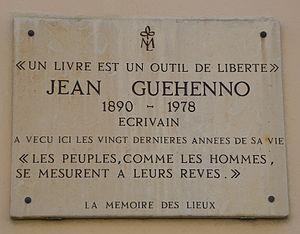
Jean Guéhenno, né le 25 mars 1890 à Fougères et mort le 22 septembre 1978 à Paris, est un écrivain et critique littéraire français.
Annie Guéhenno est une résistante et écrivaine française, née le 17 septembre 1916 et morte le 28 avril 2006.
La rue Pierre-Nicole est une voie située dans le quartier du Val-de-Grâce du 5ᵉ arrondissement de Paris.